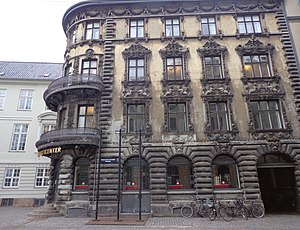
August Bournonvilles Passage / Bygninger
Brønnums Hus
August Bournonvilles Passage er en gade i Indre By i København, der går fra Kongens Nytorv til Harald Landers Gade. Gaden ligger i forlængelse af Tordenskjoldsgade, som den var en del af indtil 2005. Gaden domineres af bygningen Stærekassen, der er placeret over gaden som en forbindelse mellem Det Kongelige Teater ved Kongens Nytorv og en tilbygning langs med Harald Landers Gade.